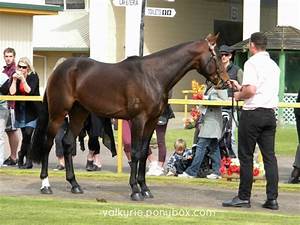
Label: horse